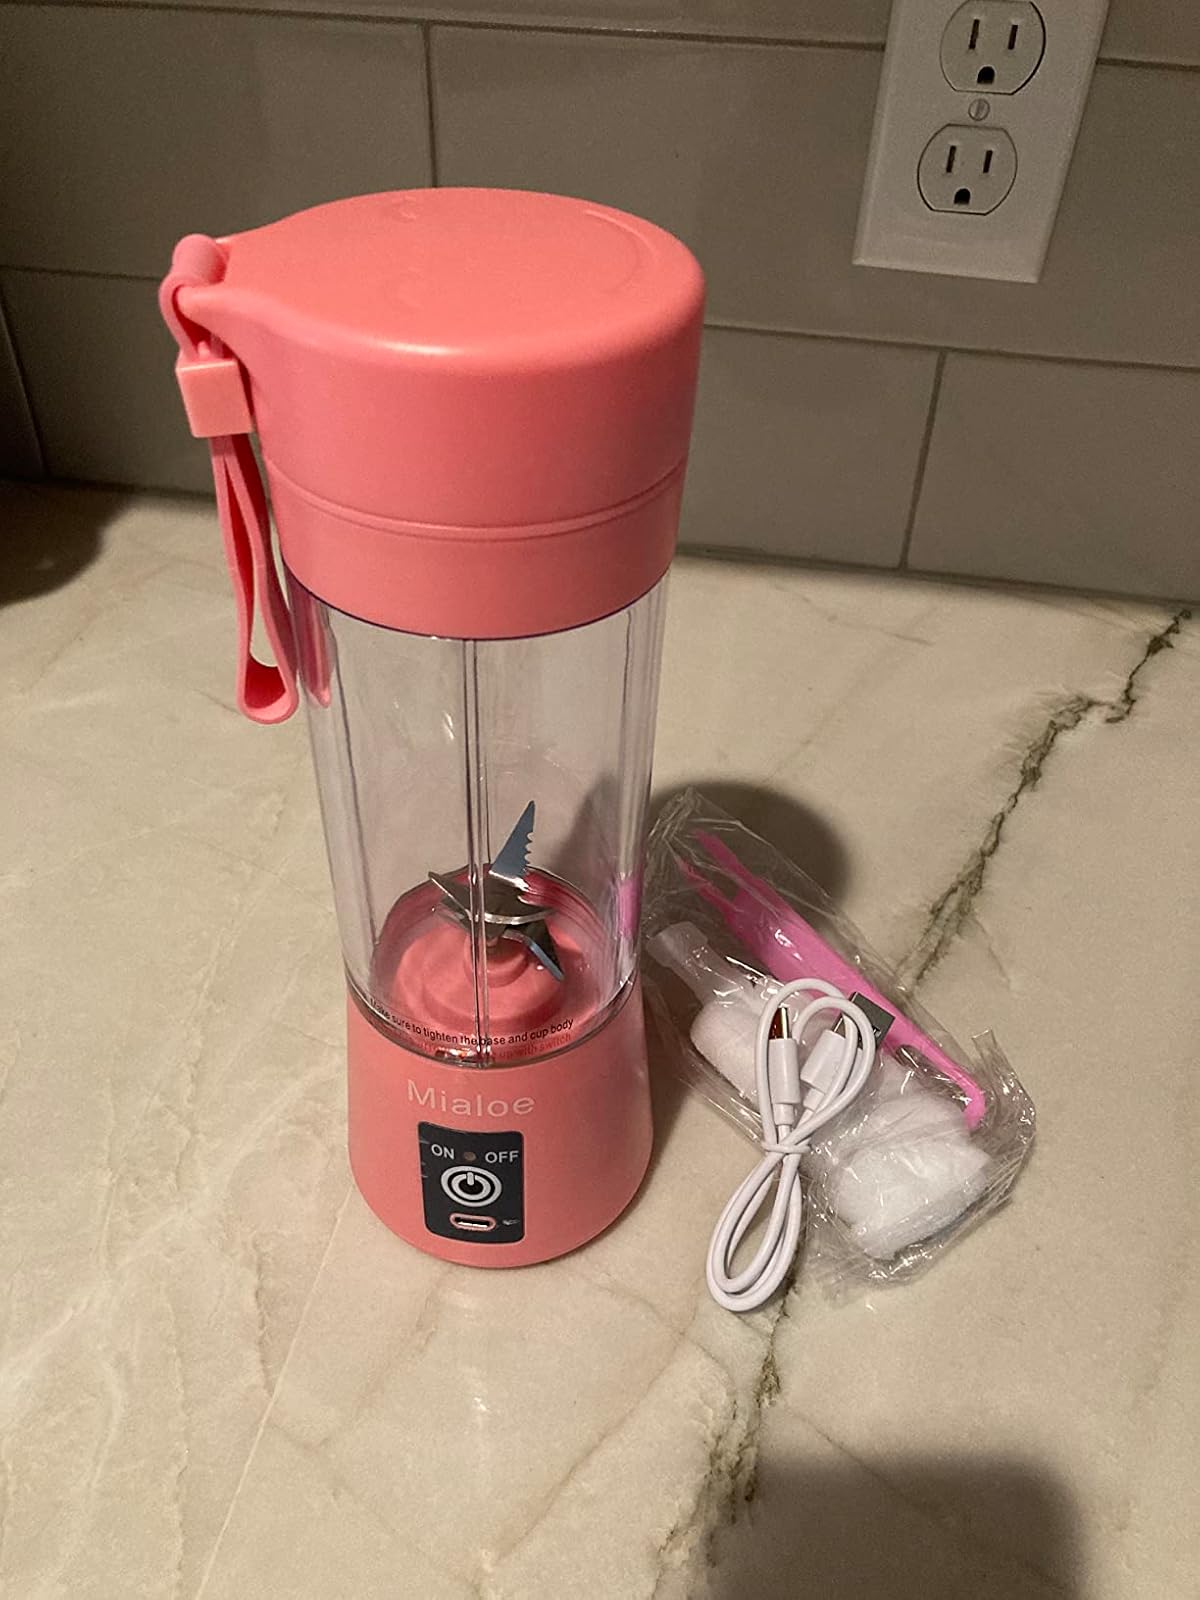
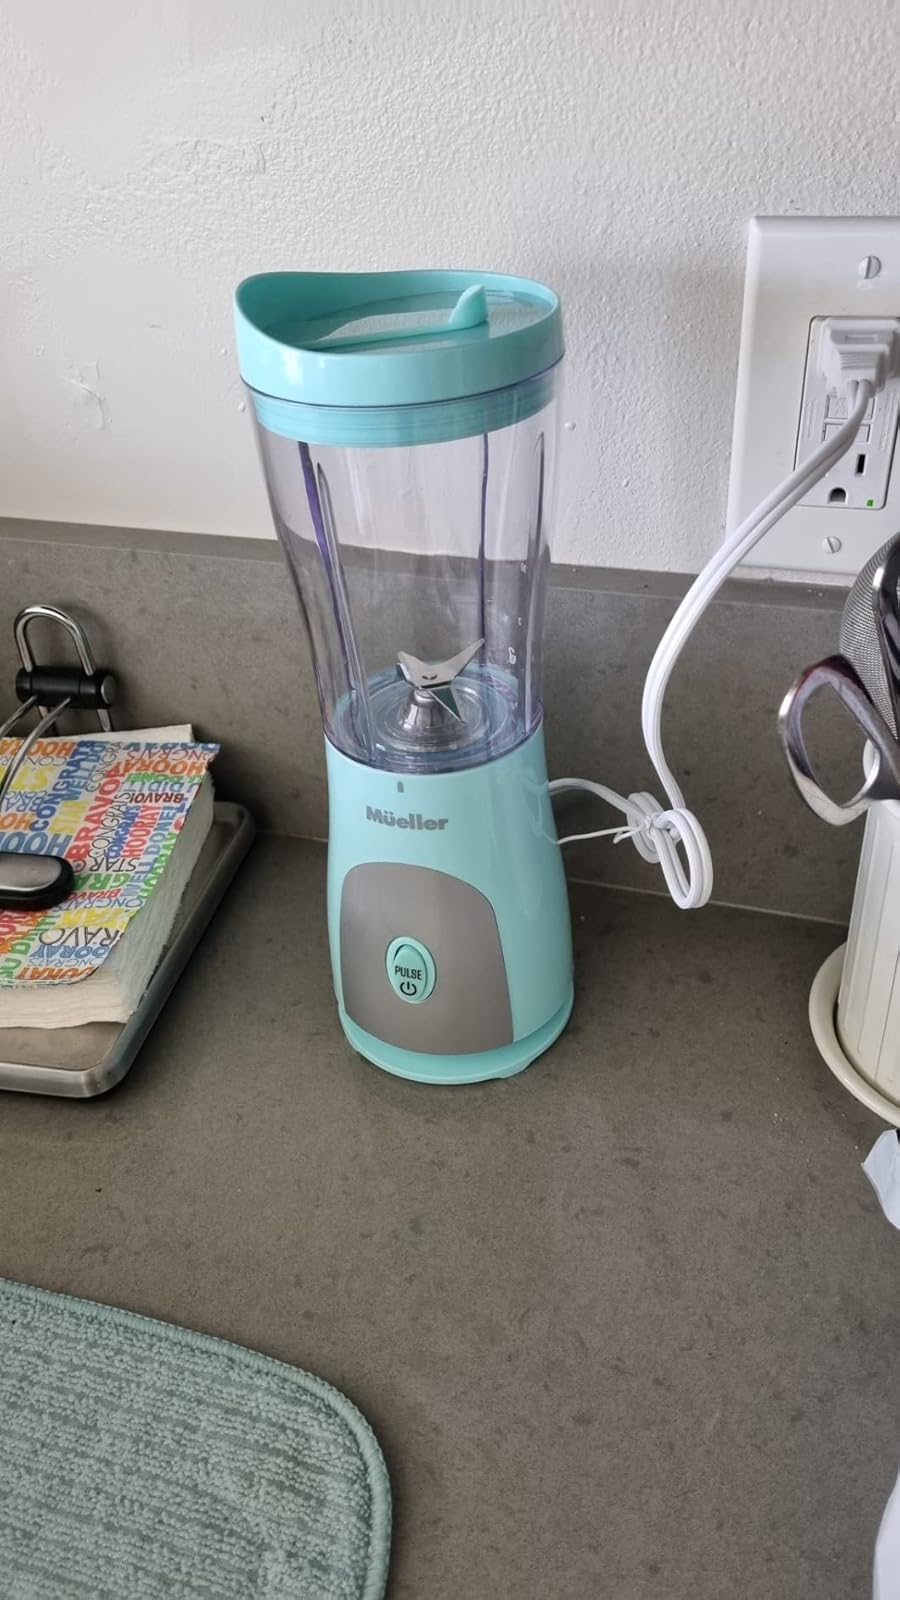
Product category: items_blender
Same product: no